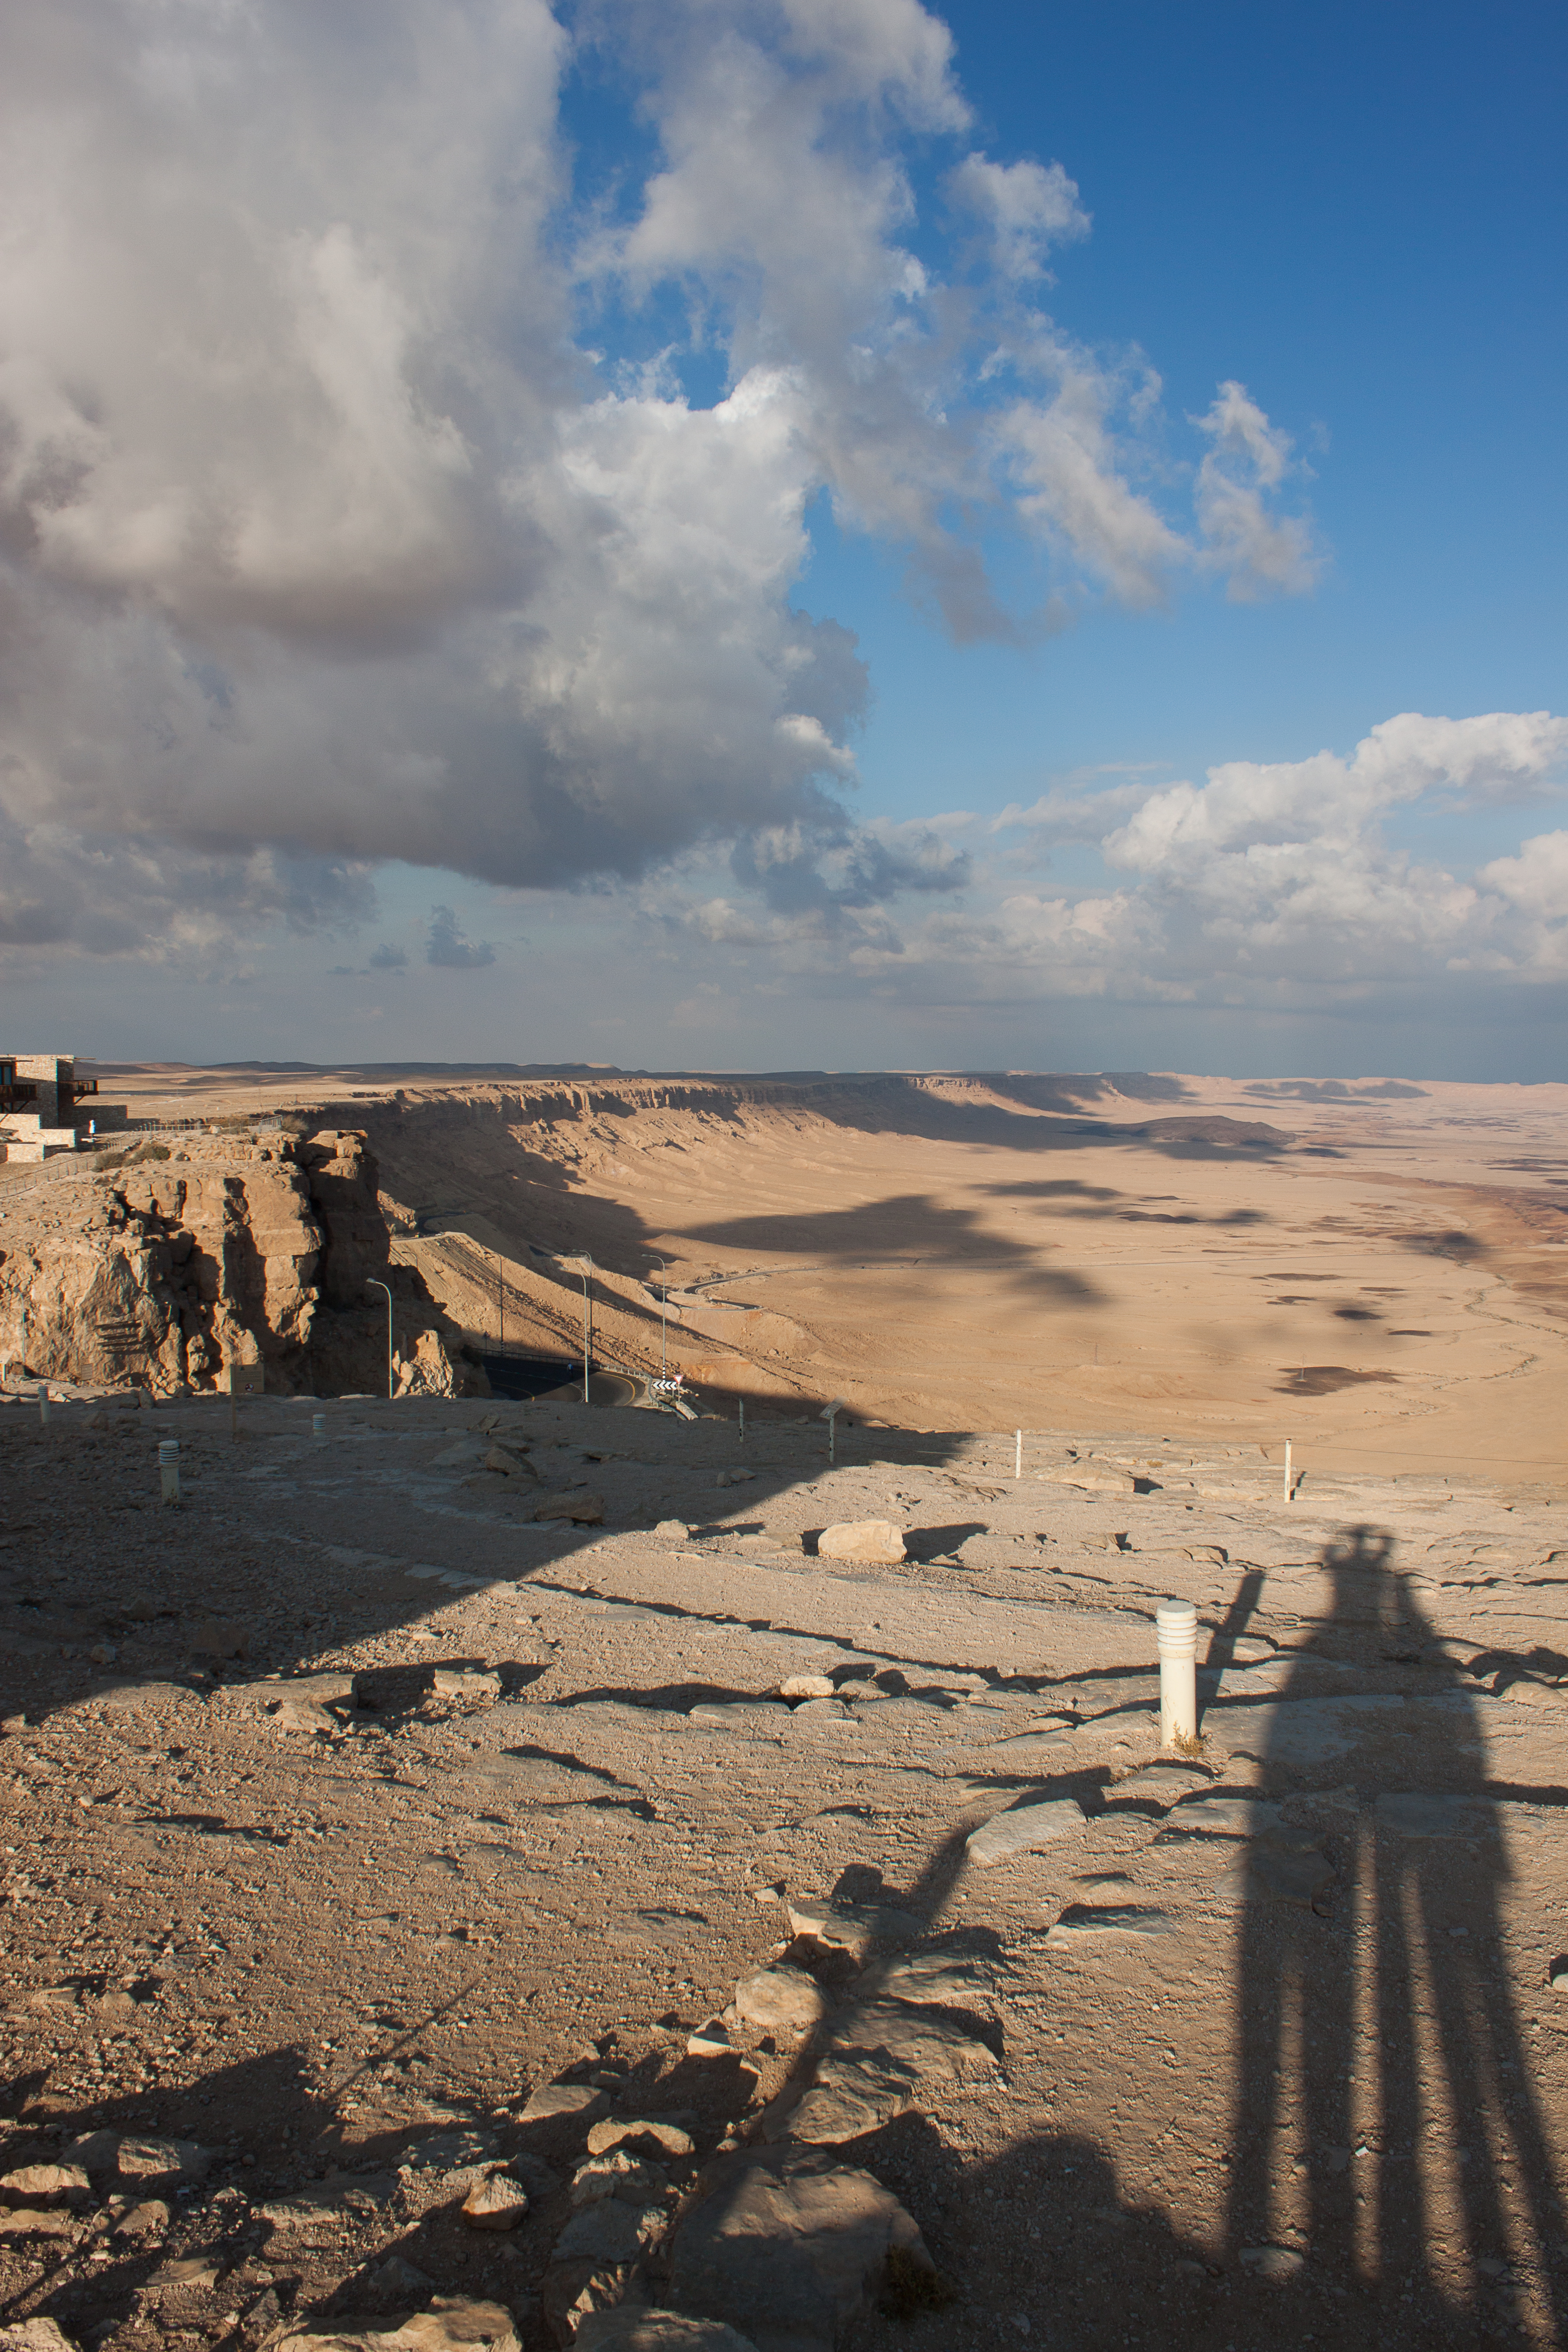
sky, cloud, sand, horizon, badlands, geology, terrain, meteorological phenomenon, rock, formation, ecoregion, wadi, plateau, landscape, sea, desert, aeolian landform